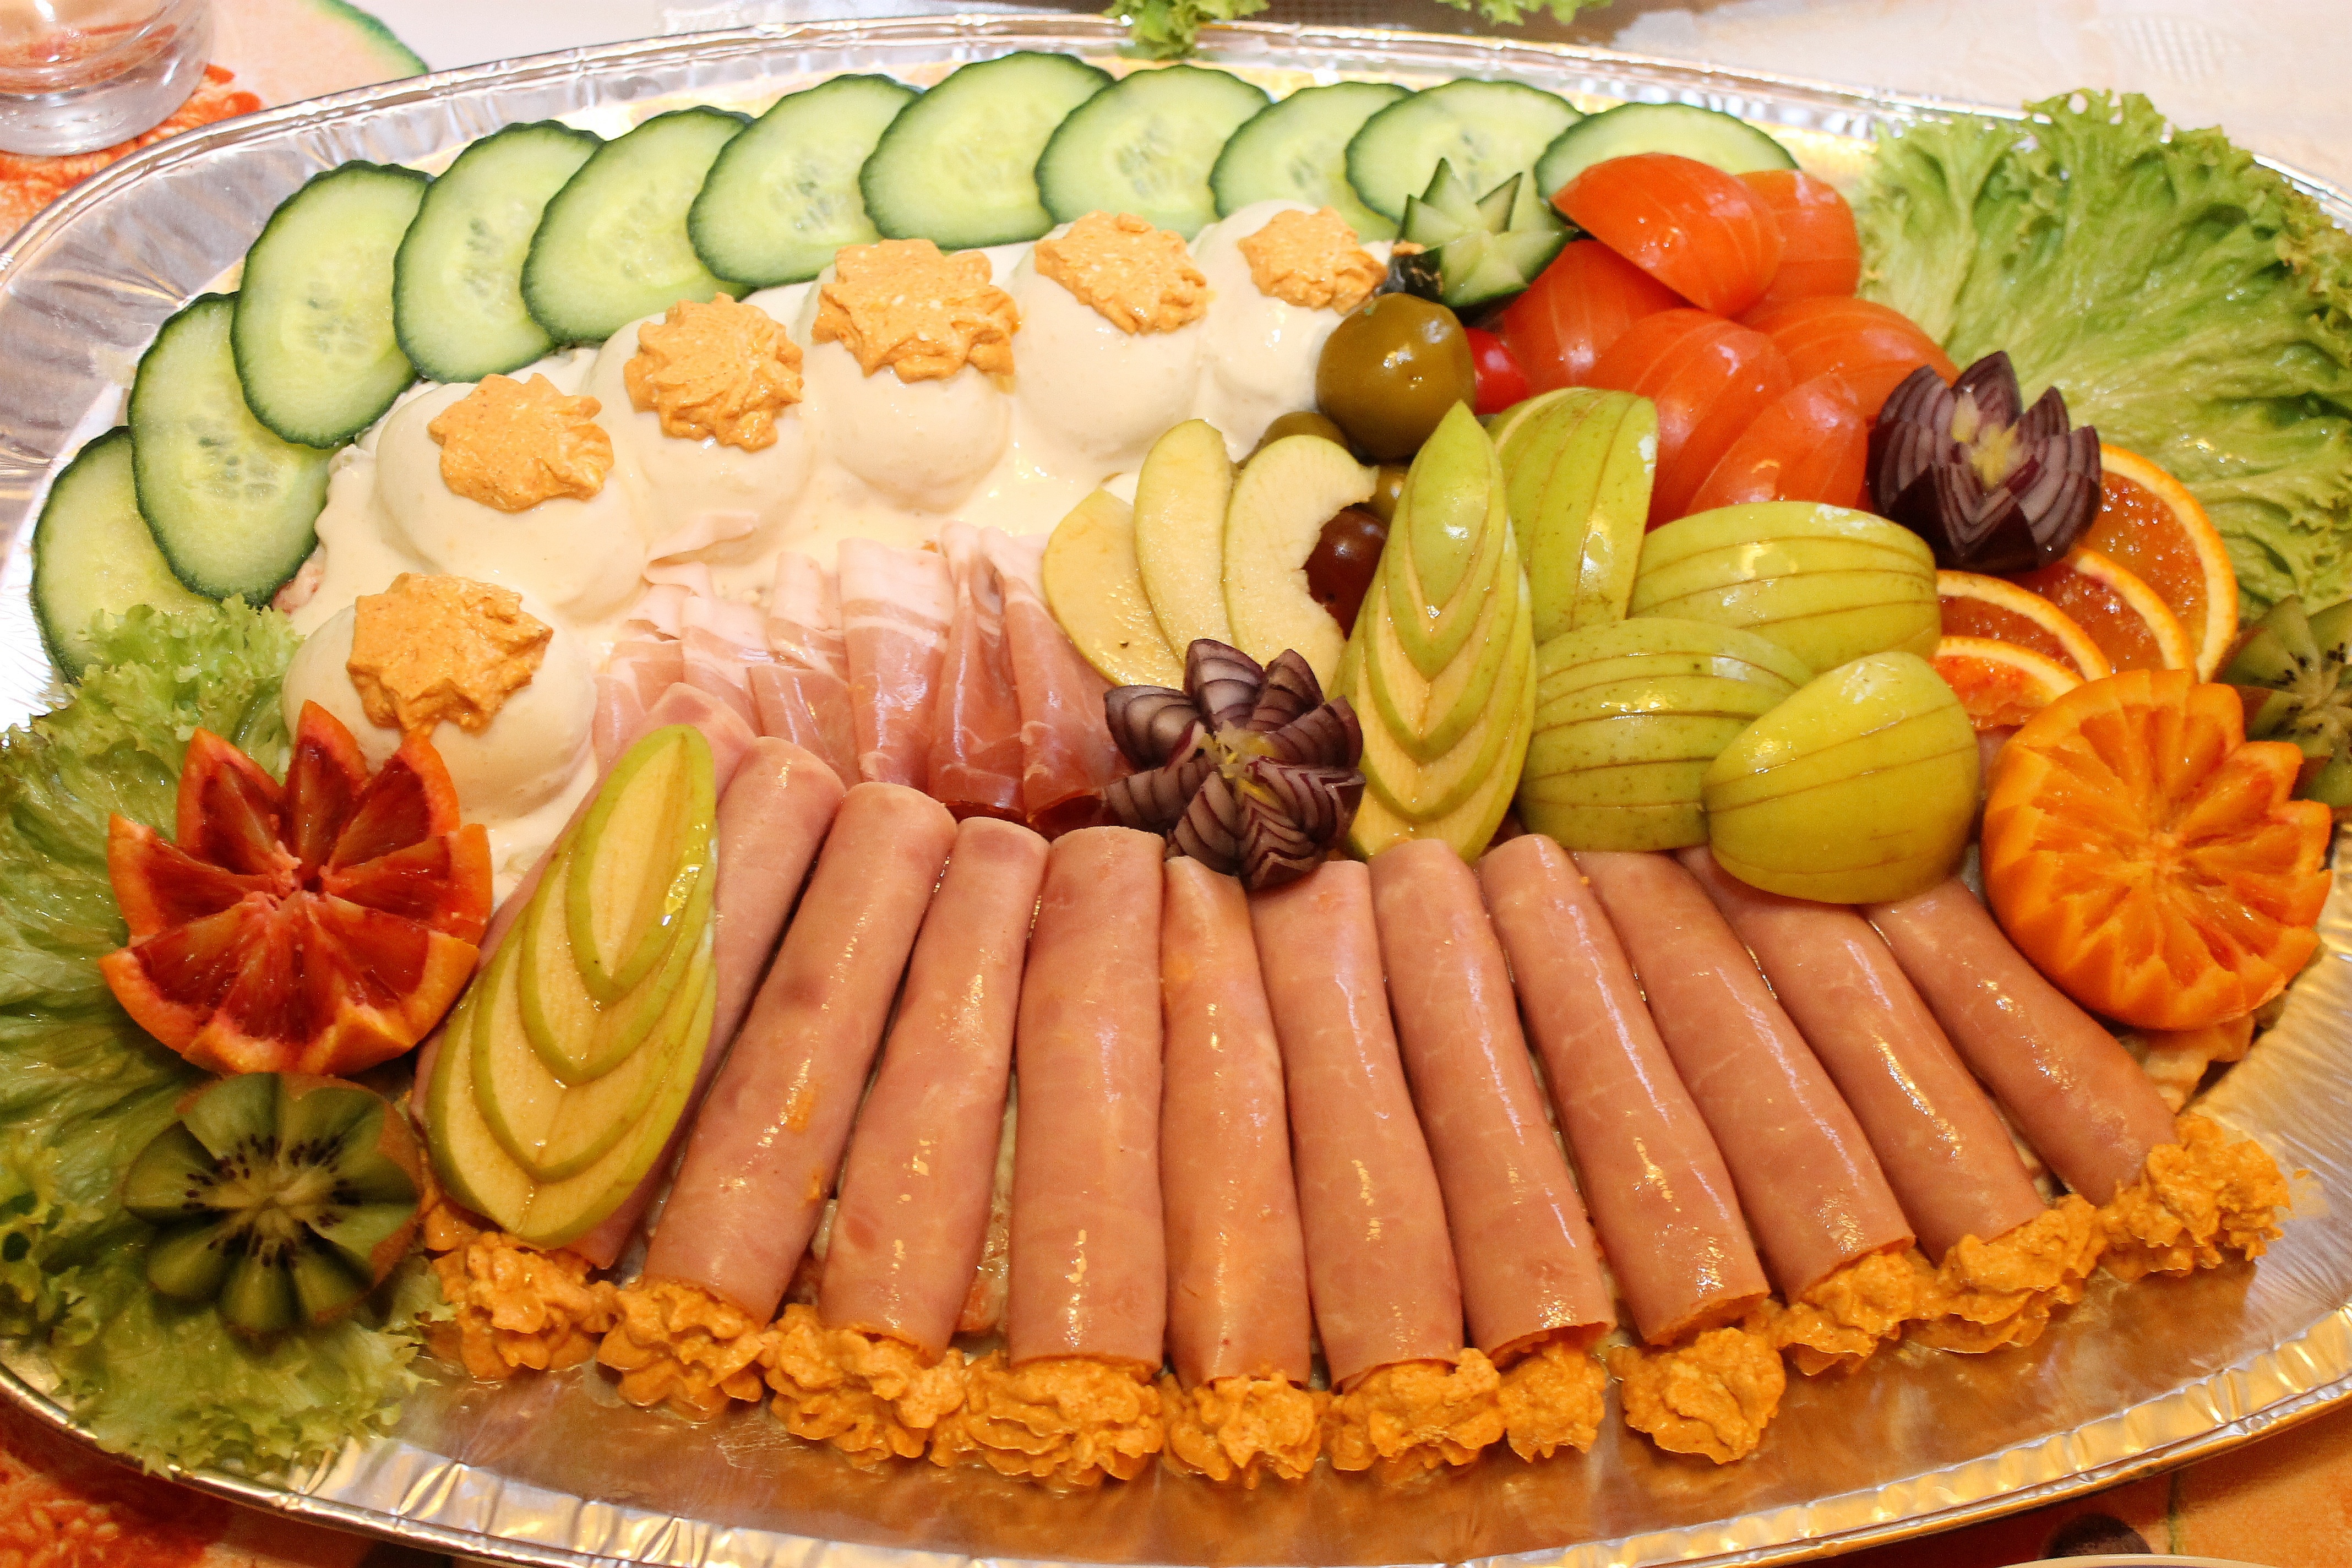
fruit, wall, bowl, dish, meal, food, salad, produce, offering, wedding, meat, lunch, cuisine, homemade, buffet, place setting, asian food, colour, eating, garnish, dinner, cucumber, serving, wedding party, flavors, food amp drink, shower invitations, side dish, hors d oeuvre, cold plate, hors d oeuvres